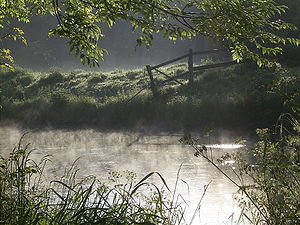
Erft
Erft er en flod i den tyske delstat Nordrhein-Westfalen, og en af Rhinens bifloder fra venstre. Den har sit udspring i Eifel, nær Nettersheim og den munder ud i Rhinen ved Neuss. Floden er 103 km lang, hvilket er meget kortere end den oprindelig var, idet et åbent brunkulsleje i Hambacher Loch har nødvendiggjort en ændring af flodlejet.